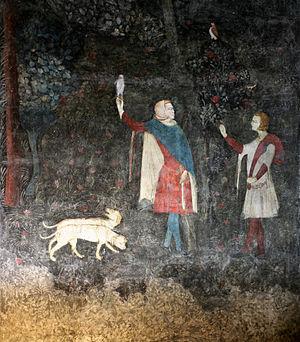
chambre du cerf - le frère du pape à la chasse, Palais des Papes, Avignon, Vaucluse, France.
Guillaume II Roger, né au manoir de Maumont, à Rosiers-d'Égletons, mort à Cornillon, est le fils aîné de Guillaume Iᵉʳ Roger ou Roguier et de Guillaumette de Mestre, et le frère du pape Clément VI, dont la carrière ecclésiastique fit de la famille de son aîné l'une des plus en vue de la Provence et du royaume de France. Il fut, par don ou par acquisition, baron de Pertuis et Saint-Rémy, vicomte de Lamothe et de Valernes, comte de Beaufort et d'Alès.
Le Palais des papes d'Avignon est la plus grande des constructions gothiques du Moyen Âge.
Guillaume III Roger de Beaufort, vicomte de Turenne, fils de Marie de Chambon et de Guillaume II Roger, vicomte de Lamothe, comte de Beaufort et d’Alès, était le neveu de Clément VI et le frère de Grégoire XI, deux des plus illustres papes d’Avignon.